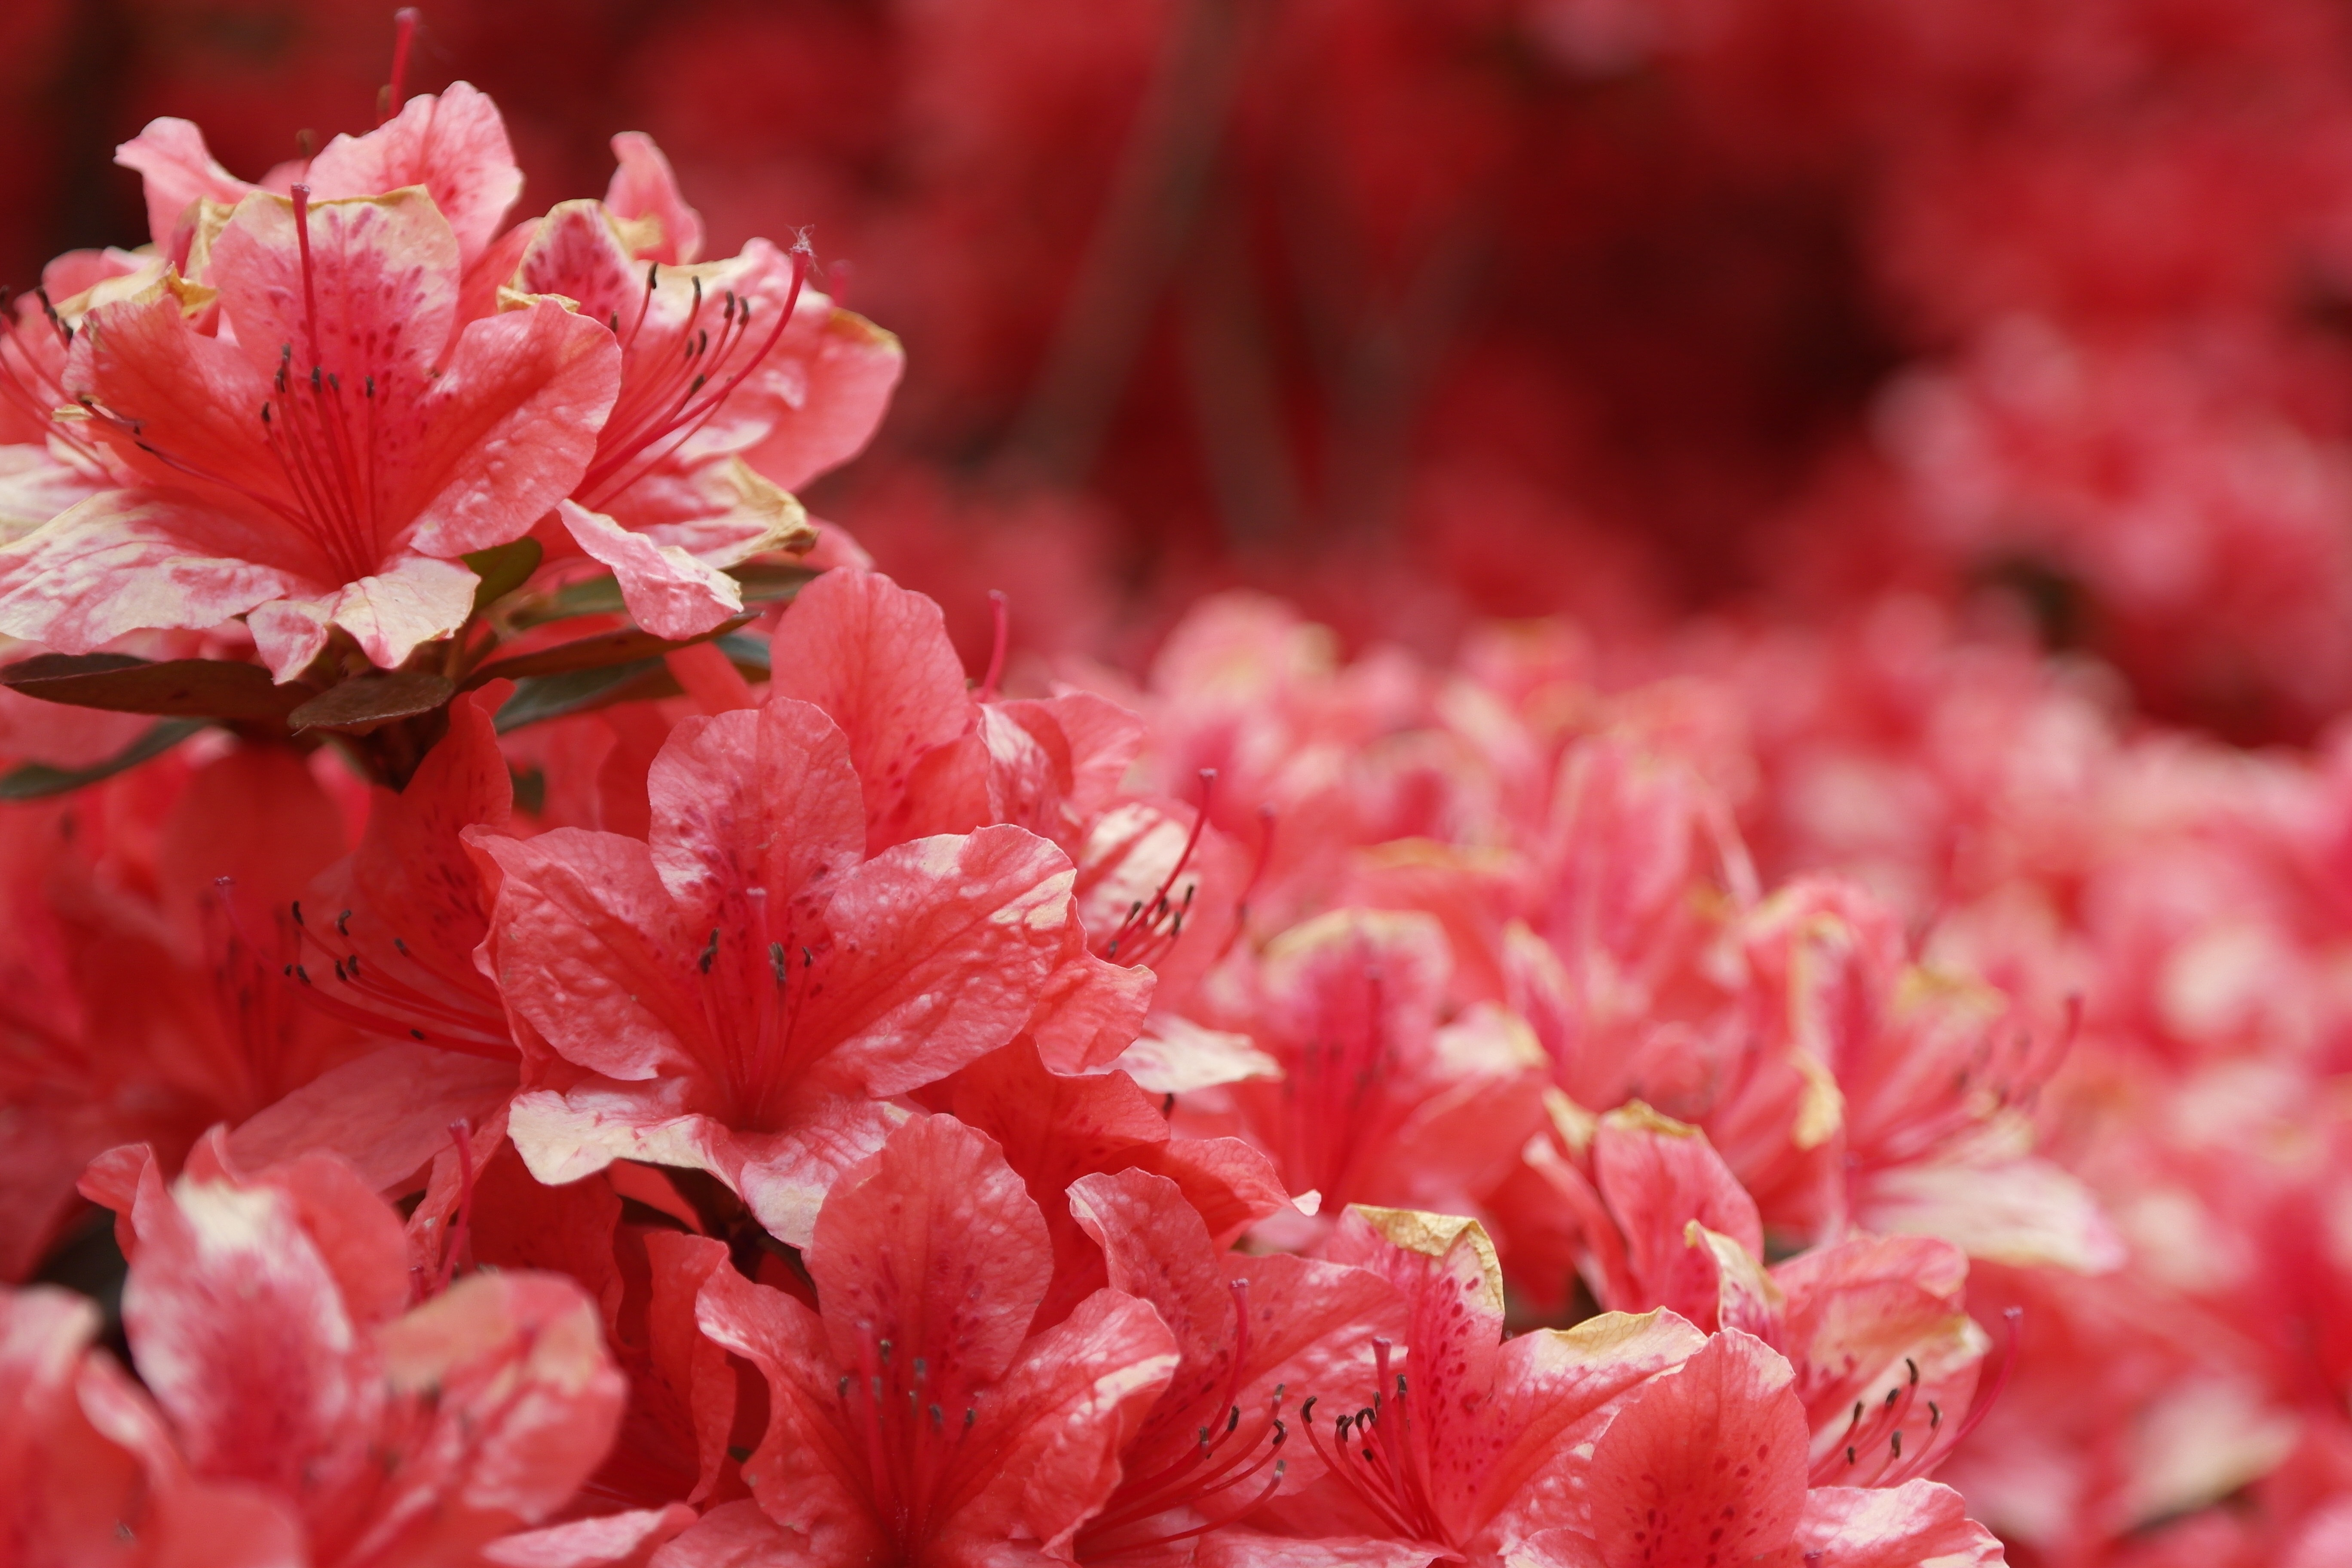
tree, nature, branch, blossom, plant, flower, petal, spring, red, pink, flora, flowers, shrub, rhododendron, april, azalea, pink flower, macro photography, red flowers, hwasaham, flowering plant, woody plant, land plant